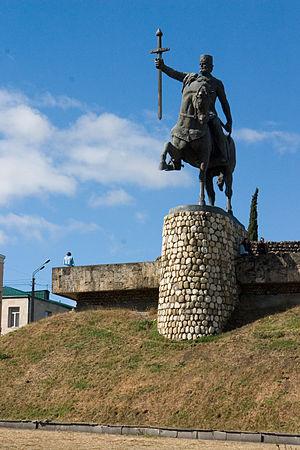
Cet article recense les statues équestres en Géorgie.
Telavi est la principale ville et le centre administratif de la province de Kakhétie. Sa population était de 19 629 habitants en 2014. La ville est située aux pieds de la chaîne de montagnes Tsiv-Gombori, à 490 mètres au-dessus du niveau de la mer.